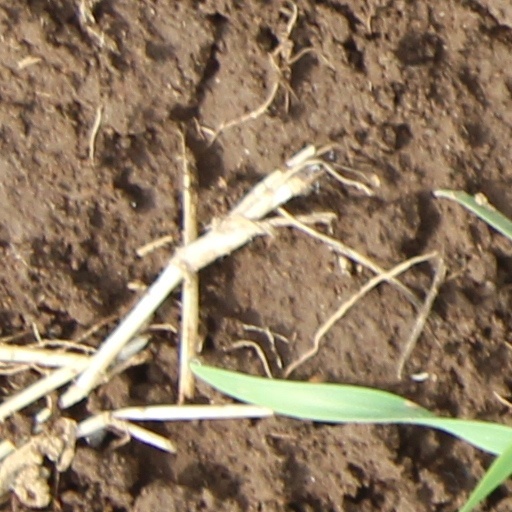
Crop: wheat